East Kent Road Car Company

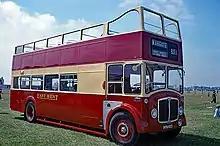
East Kent AEC Regent V on Southsea Common

In the late 1950s, East Kent launched its first open-top bus service with conversion of some of the wartime Guys. Painted in the reverse cream and red livery, they operated out of Thanet Garage. Later, Herne Bay, Dover and Folkestone also operated open-top vehicles. Around this time, the first AEC Regent Vs arrived. These were delivered to Thanet and were bodied by Park Royal to a full front, front entrance design and arrived in 1959. Later, AEC Regents reverted to the half cab layout, but all were bodied by Park Royal and many would survive into the late 1970s and early 1980s. AEC also became the main supplier of single-deck buses and coaches, too, with batches of BET style bodied AEC Reliances entering the fleet as well as Park Royal, Plaxton and Duple bodied coaches.